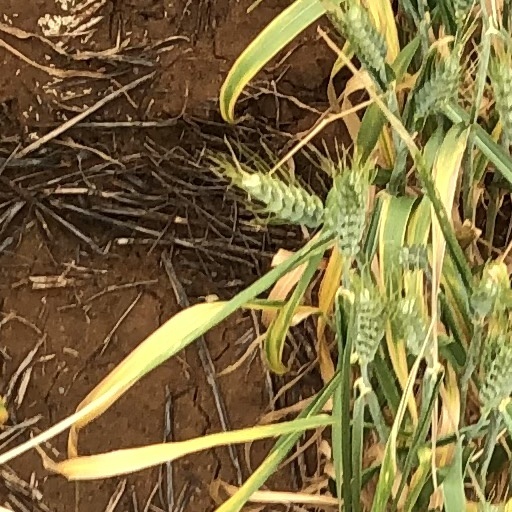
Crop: wheat